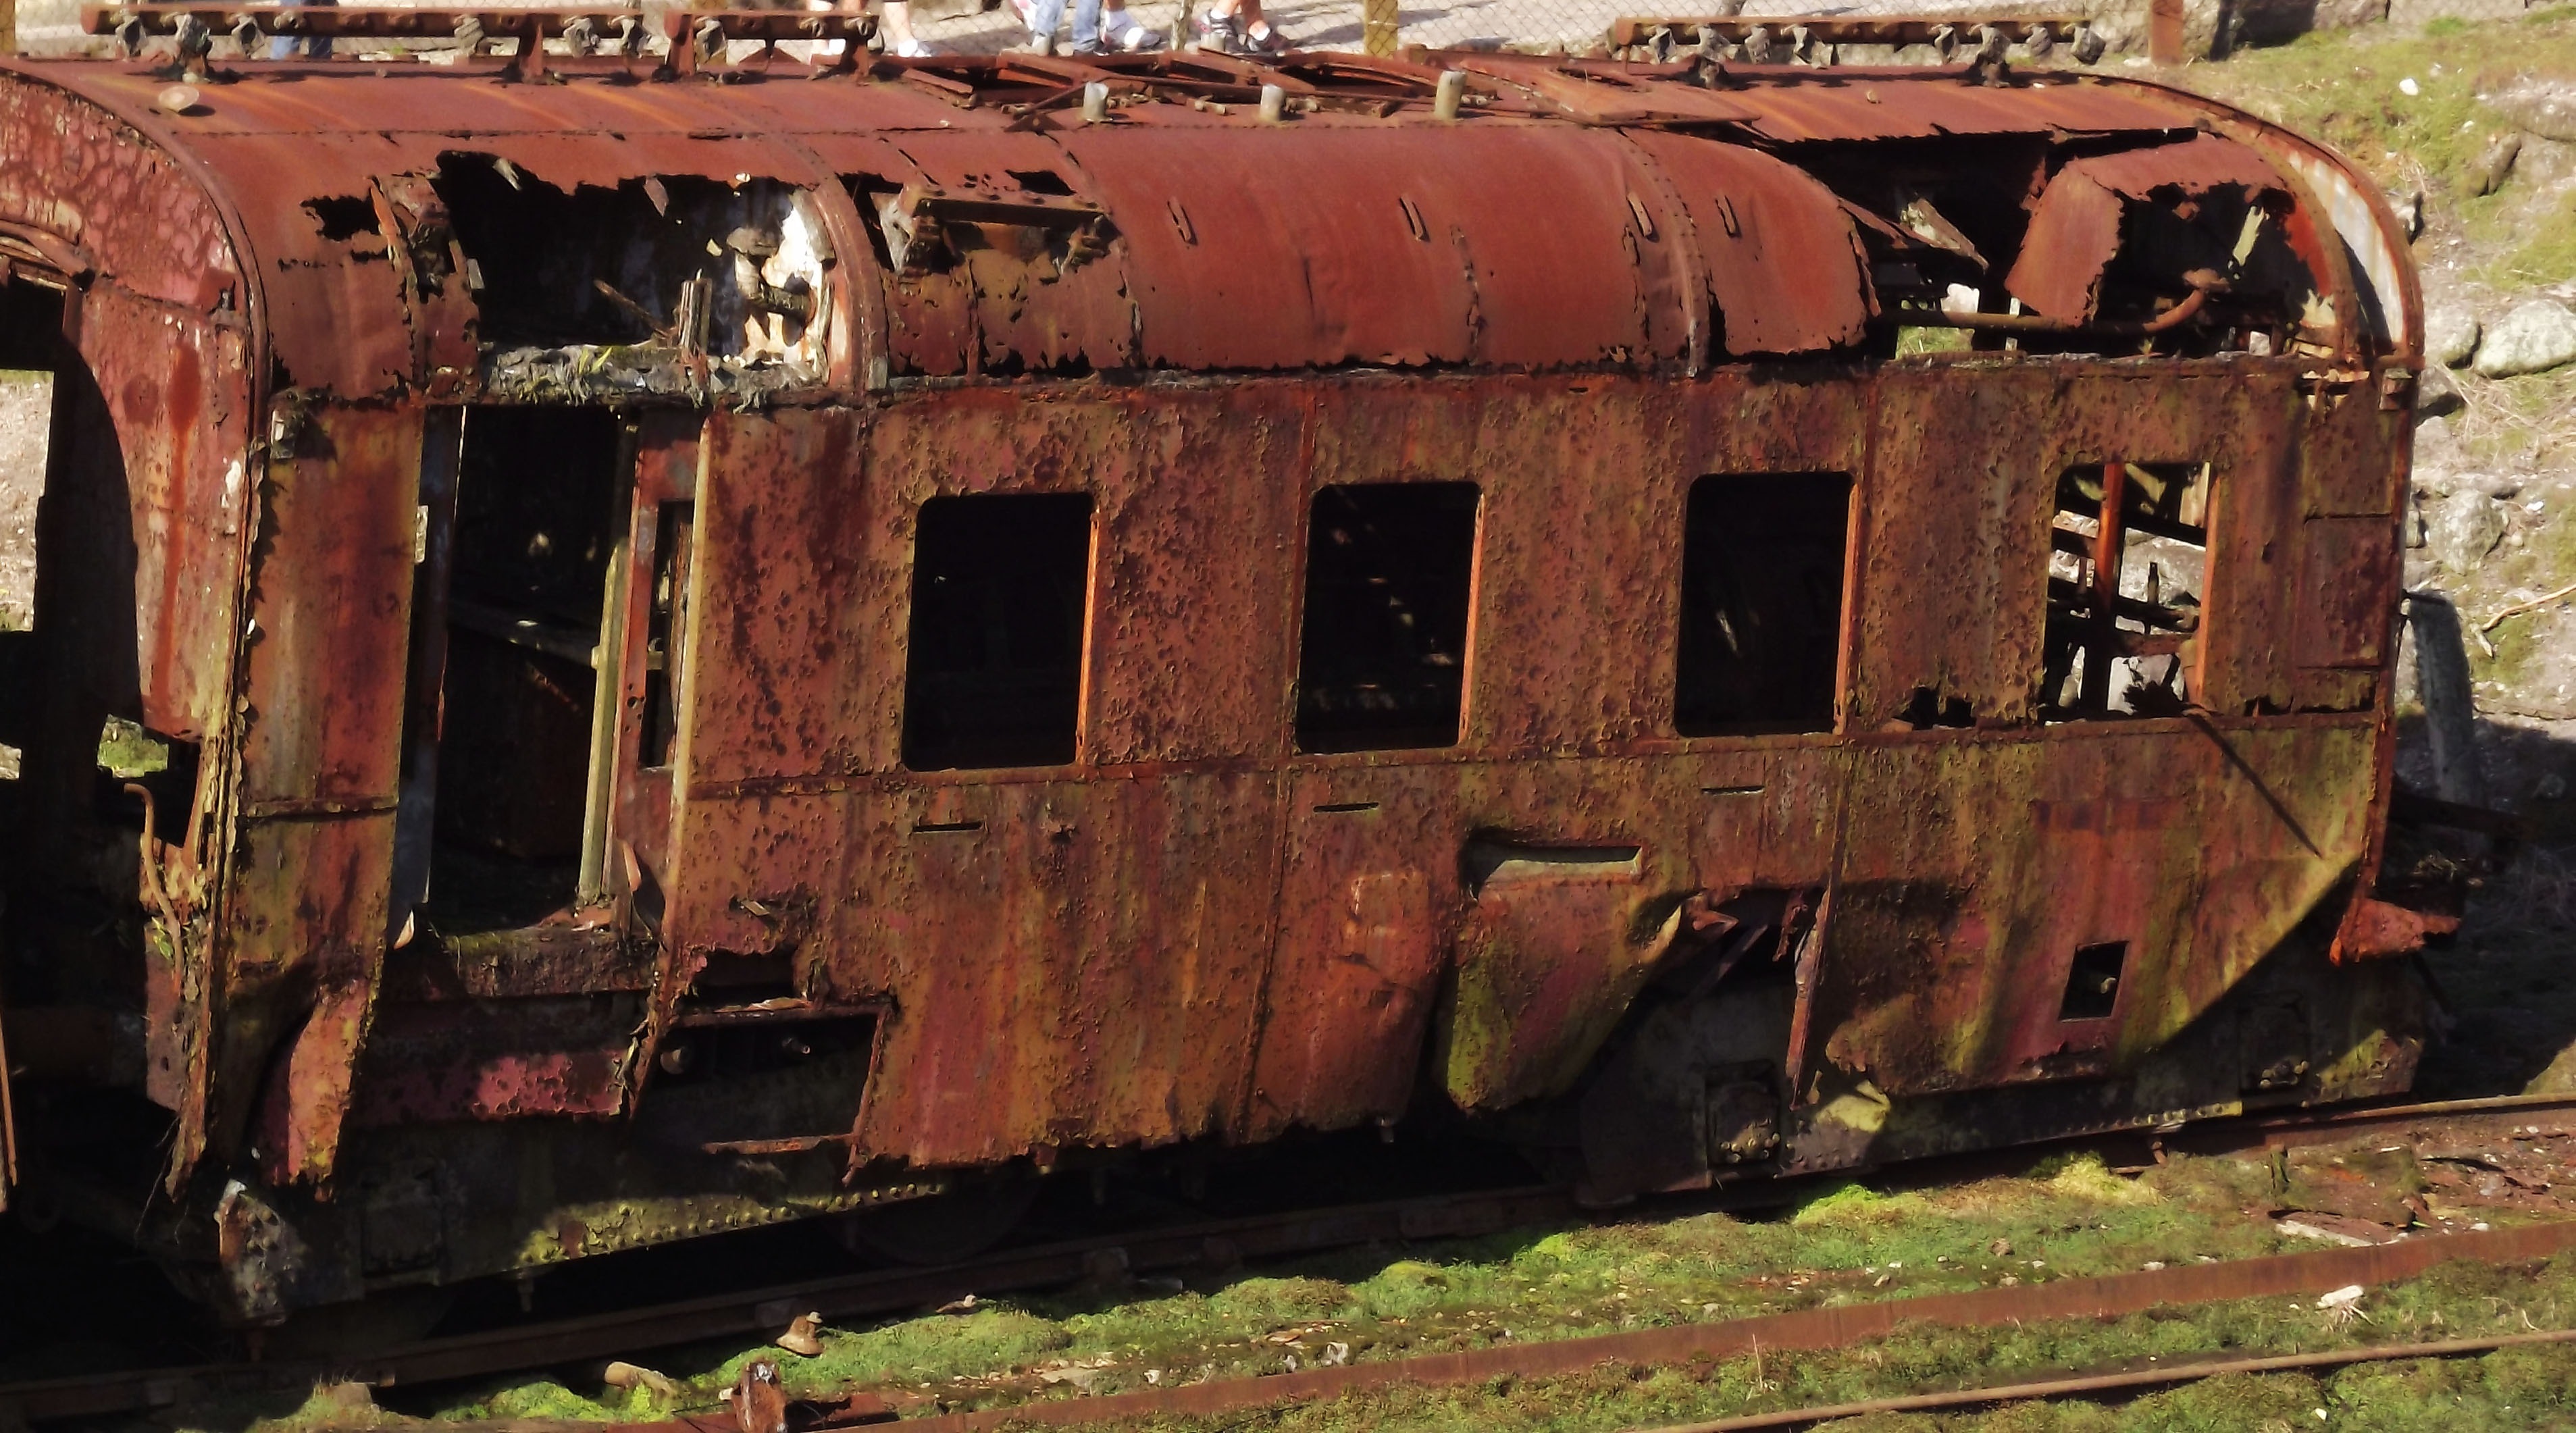
railway, railroad, old, train, transport, rust, vehicle, decay, locomotive, rails, rusty, rail transport, rolling stock, railroad car